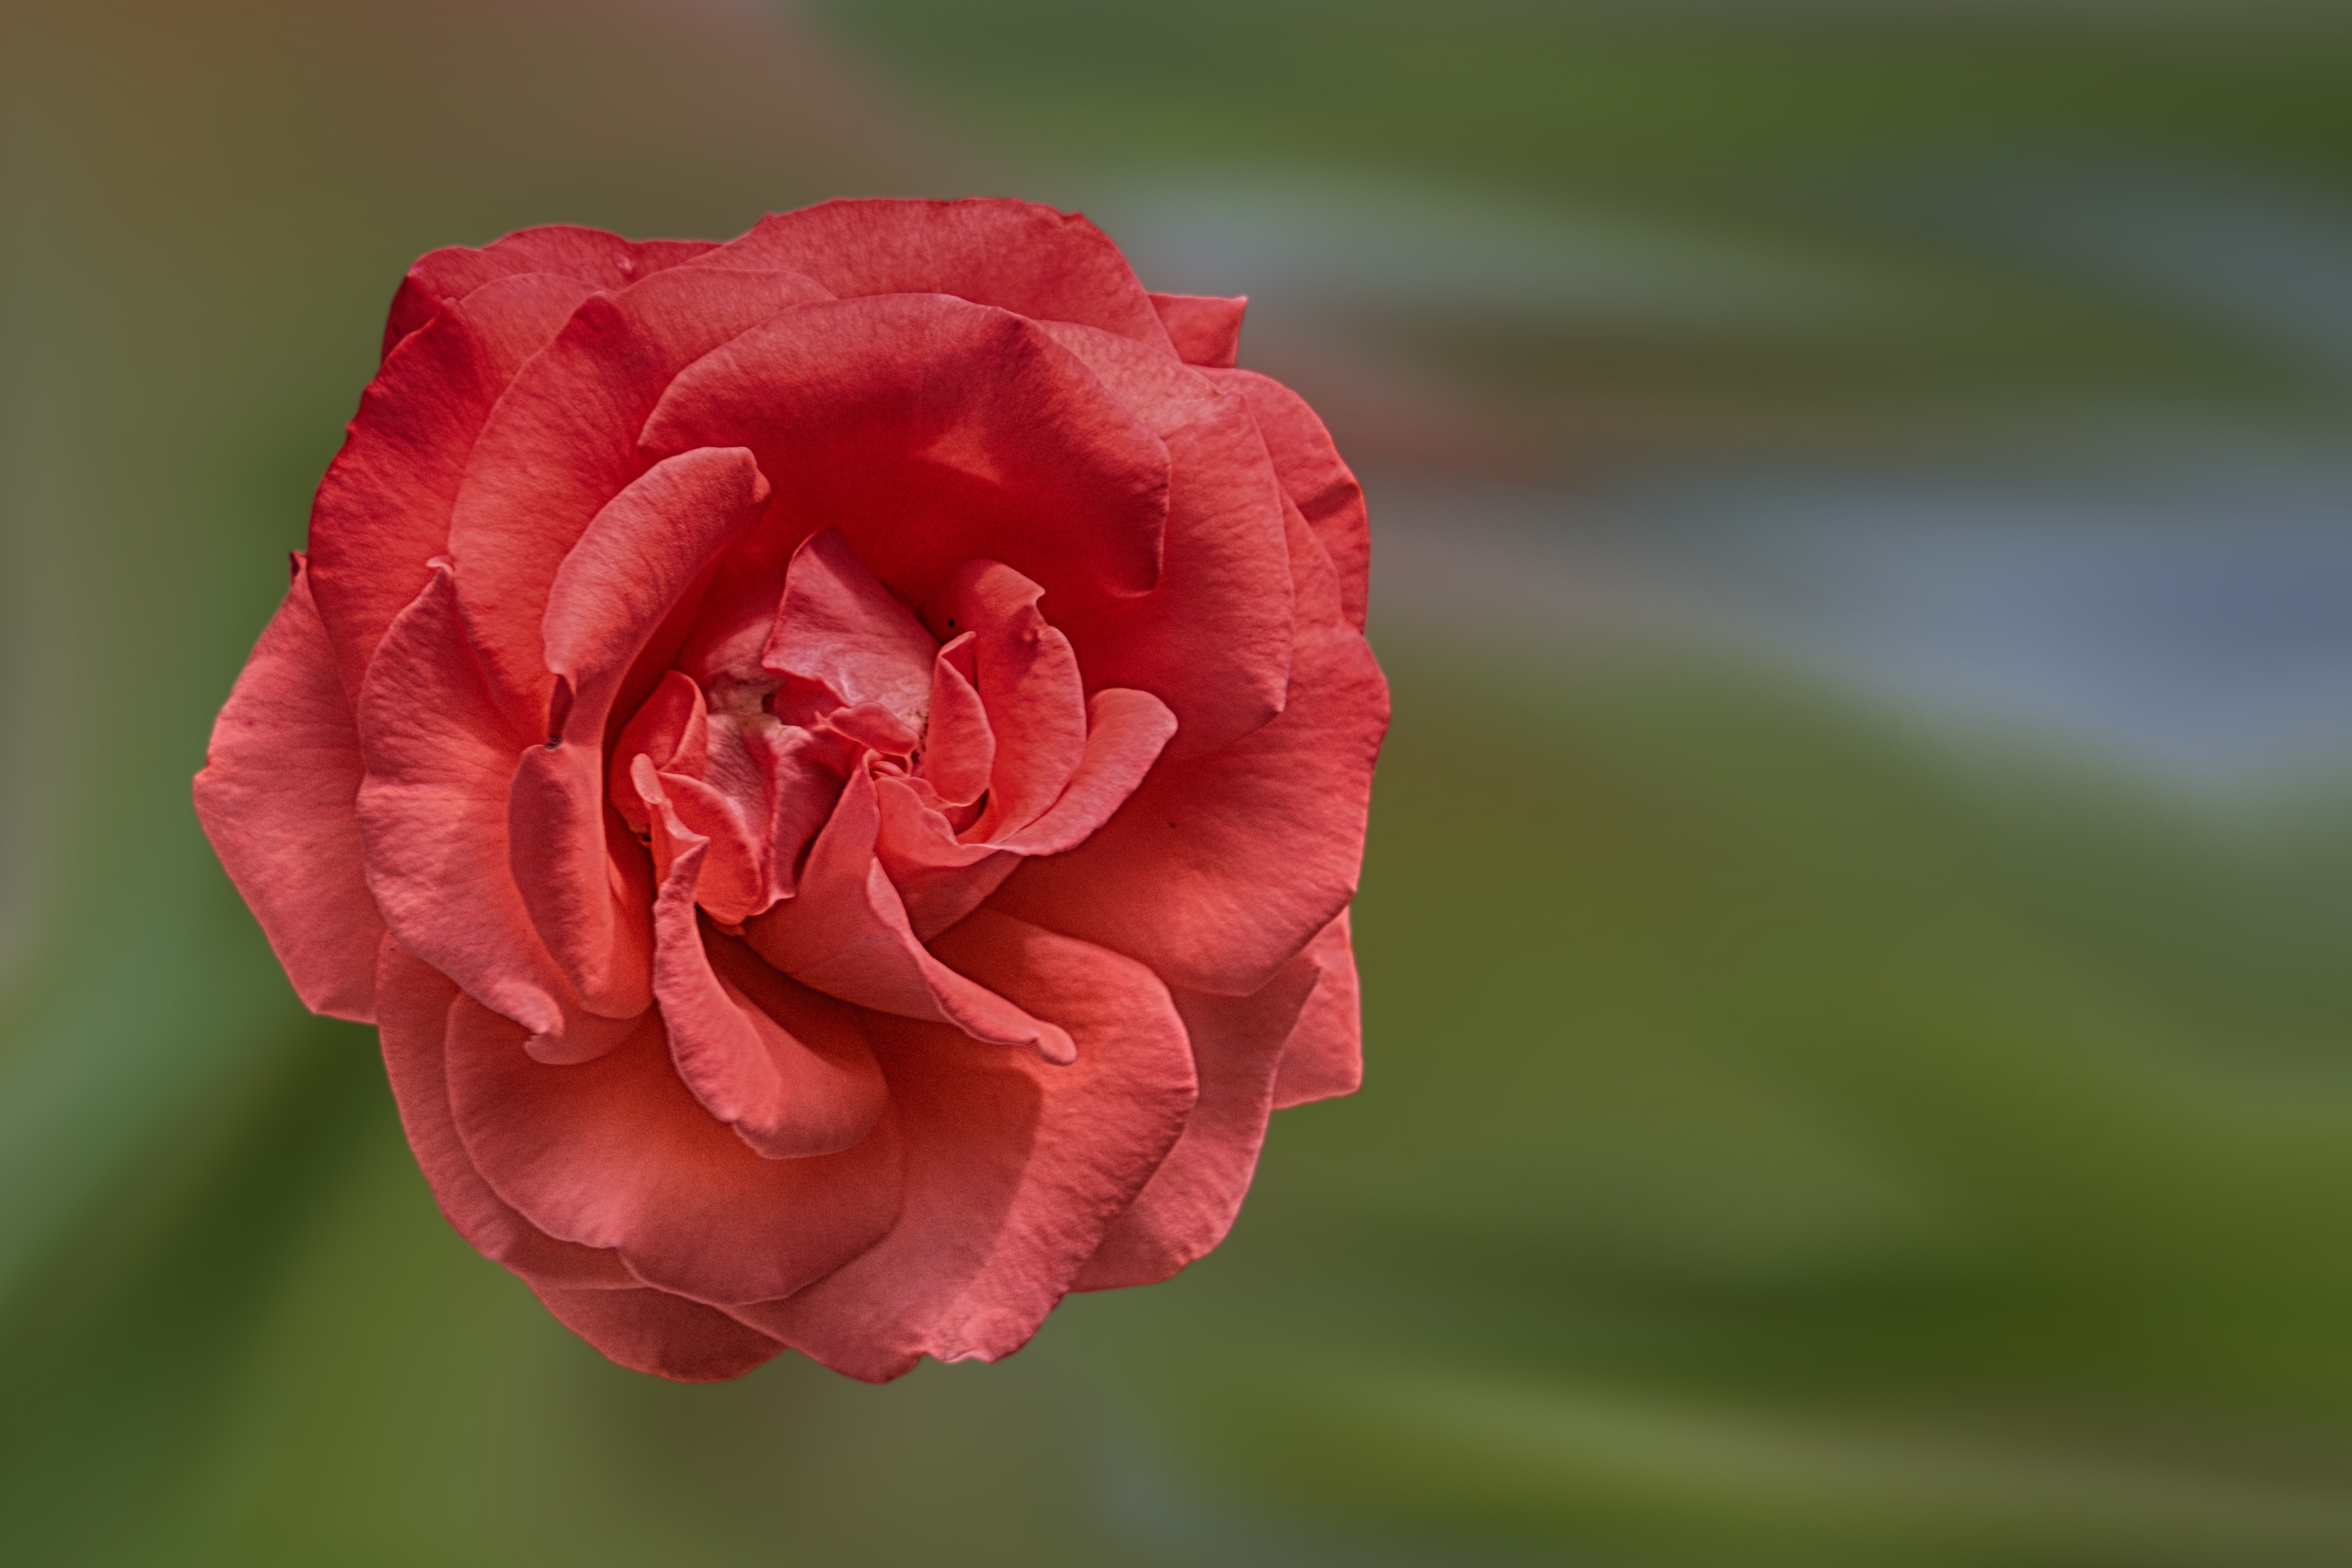
blossom, plant, flower, petal, bloom, rose, spring, red, pink, flora, red rose, wildflower, close up, bud, camellia, floribunda, macro photography, theaceae, flowering plant, garden roses, rose family, china rose, plant stem, computer wallpaper, rosa centifolia, rose order, pink family, japanese camellia